Black Sigil: Blade of the Exiled

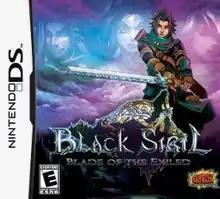
North American box art

Black Sigil: Blade of the Exiled is a role-playing video game for the Nintendo DS developed by Studio Archcraft, a video game developer which is based in Montreal, Quebec, Canada. Black Sigil was published by Graffiti Entertainment on June 9, 2009. The game was originally planned for release on Nintendo's Game Boy Advance system, but Studio Archcraft made the decision to move the game to the Nintendo DS as by the time the game was nearing completion, the GBA market was starting to dry up. In the years leading up to its release, it went by the early title Project Exile.